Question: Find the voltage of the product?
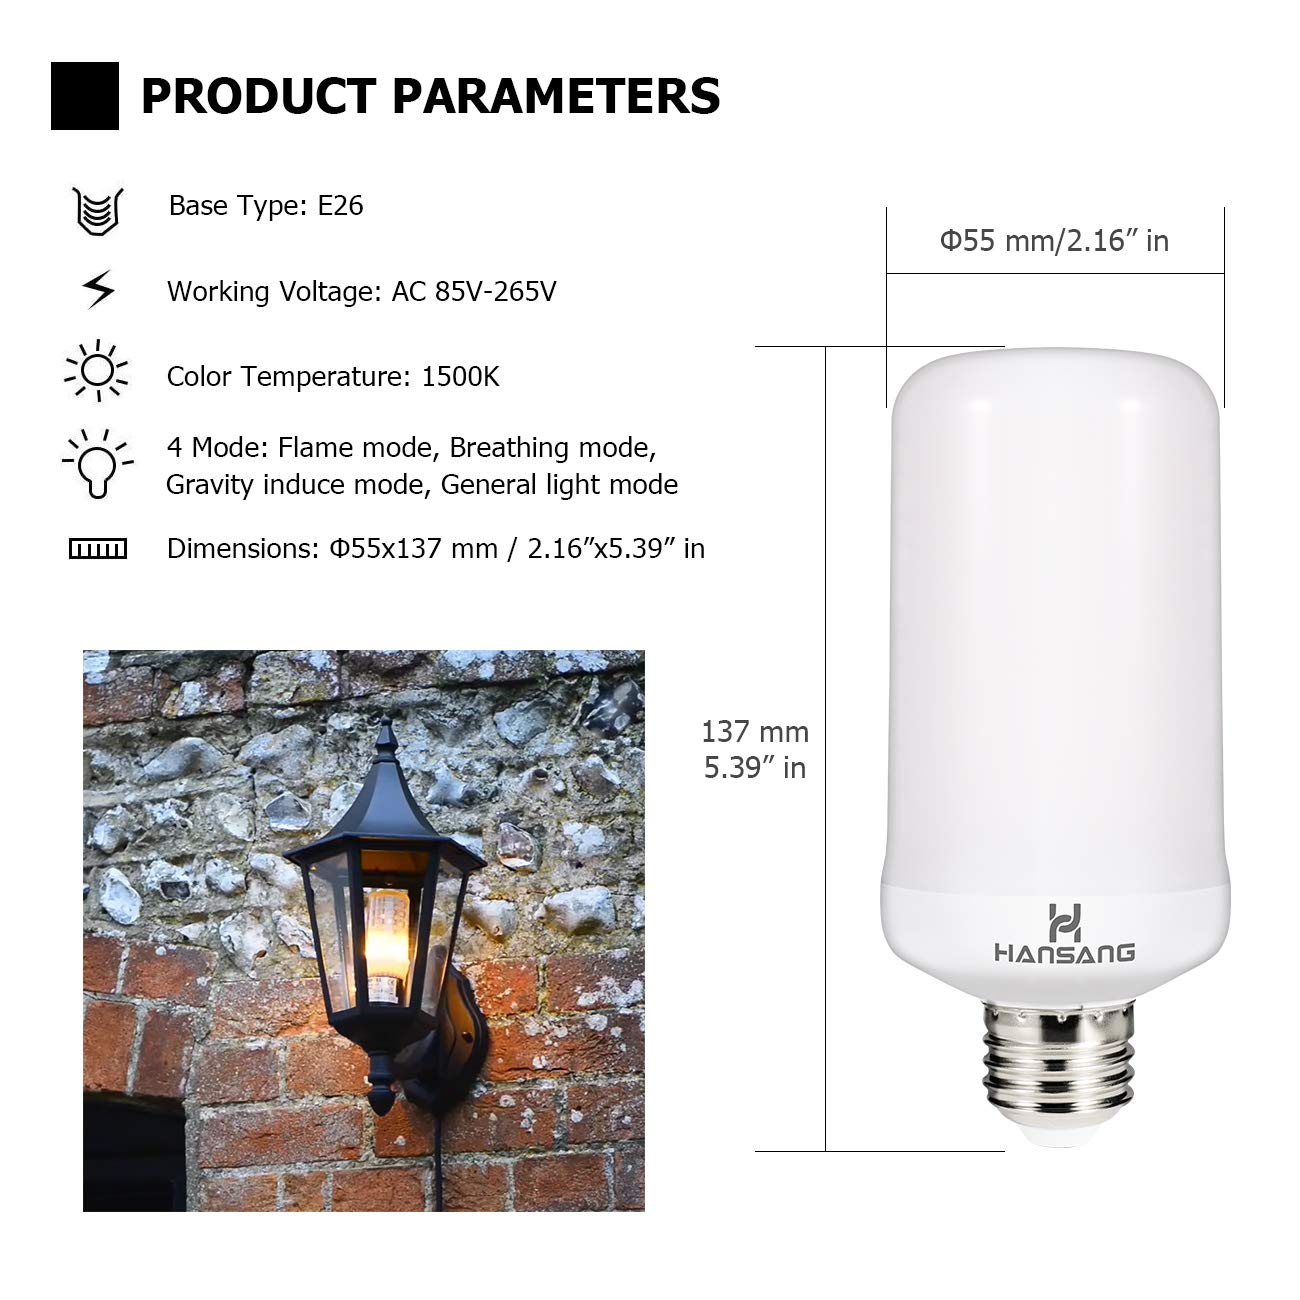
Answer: [85.0, 265.0] volt